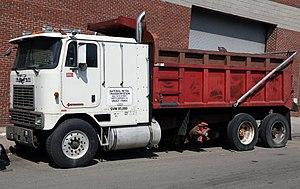
La société International Harvester Company était un important constructeur américain de machines agricoles, d'engins de construction, de camions, d'autobus et de produits ménagers et commerciaux. En 1902, J.P. Morgan fusionne les sociétés McCormick Harvesting Machine Company et Deering Harvester Company, ainsi que trois petits fabricants d'équipements agricoles, pour former International Harvester.